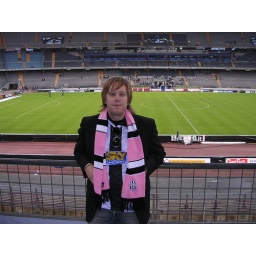
After the game in my new kit. forgot to put on my matching pink hat though.,